Semi-metro

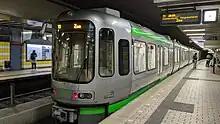
üstra Marienstraße station

An early example that has semi-metro characteristics was the Murray Hill Tunnel in New York, which was completed in 1850, with an underground streetcar station that opened in 1870. Streetcars continued to run until 1935, and the tunnel was reopened as a road tunnel in 1937 after reconstruction. The first city in Europe to carry a portion of a streetcar line through the city center in a tunnel was Marseille, France, in 1893, with its Noailles subterranean station (see Marseille tramway). It was initially operated by horse-drawn wagons. A prominent example is the Tremont Street subway (1897) in Boston, today part of the MBTA Green Line. The Kingsway tramway subway is a cut-and-cover tunnel in central London, built by the London County Council. The subway opened in 1906 and closed in 1952. The southern end was adapted as a traffic underpass in 1964. The separate northern section was listed at Grade II by Historic England in 1998. Brussels, Cologne and Frankfurt pioneered in Europe with longer tunnels with multiple stations starting in the 1950s, reinventing the idea of the Tremont Street subway.